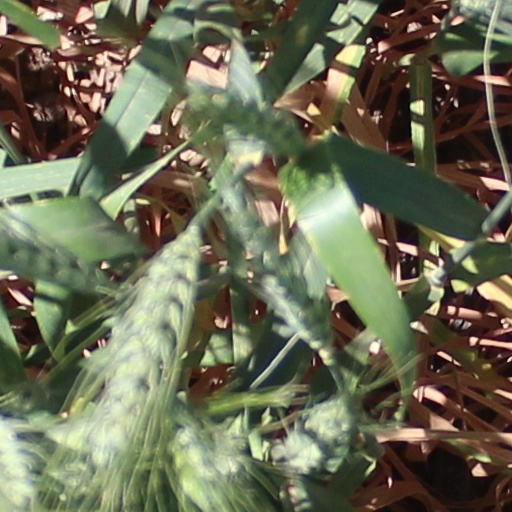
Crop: wheat